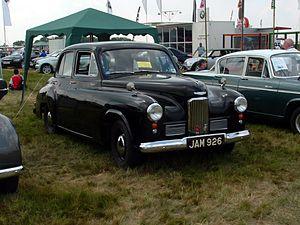
La Humber Hawk, une Hillman 14 de 1938-1940 re-badgée, fut la première voiture Humber à être lancée après la seconde Guerre Mondiale. Cette voiture a été produite pendant la période où Humber faisait partie du Groupe Rootes. Légèrement plus longue à cause de la nouvelle malle et plus étroite après avoir perdu ses marchepieds, elle réussit à être 112 livres plus légère que la voiture d'avant-guerre.